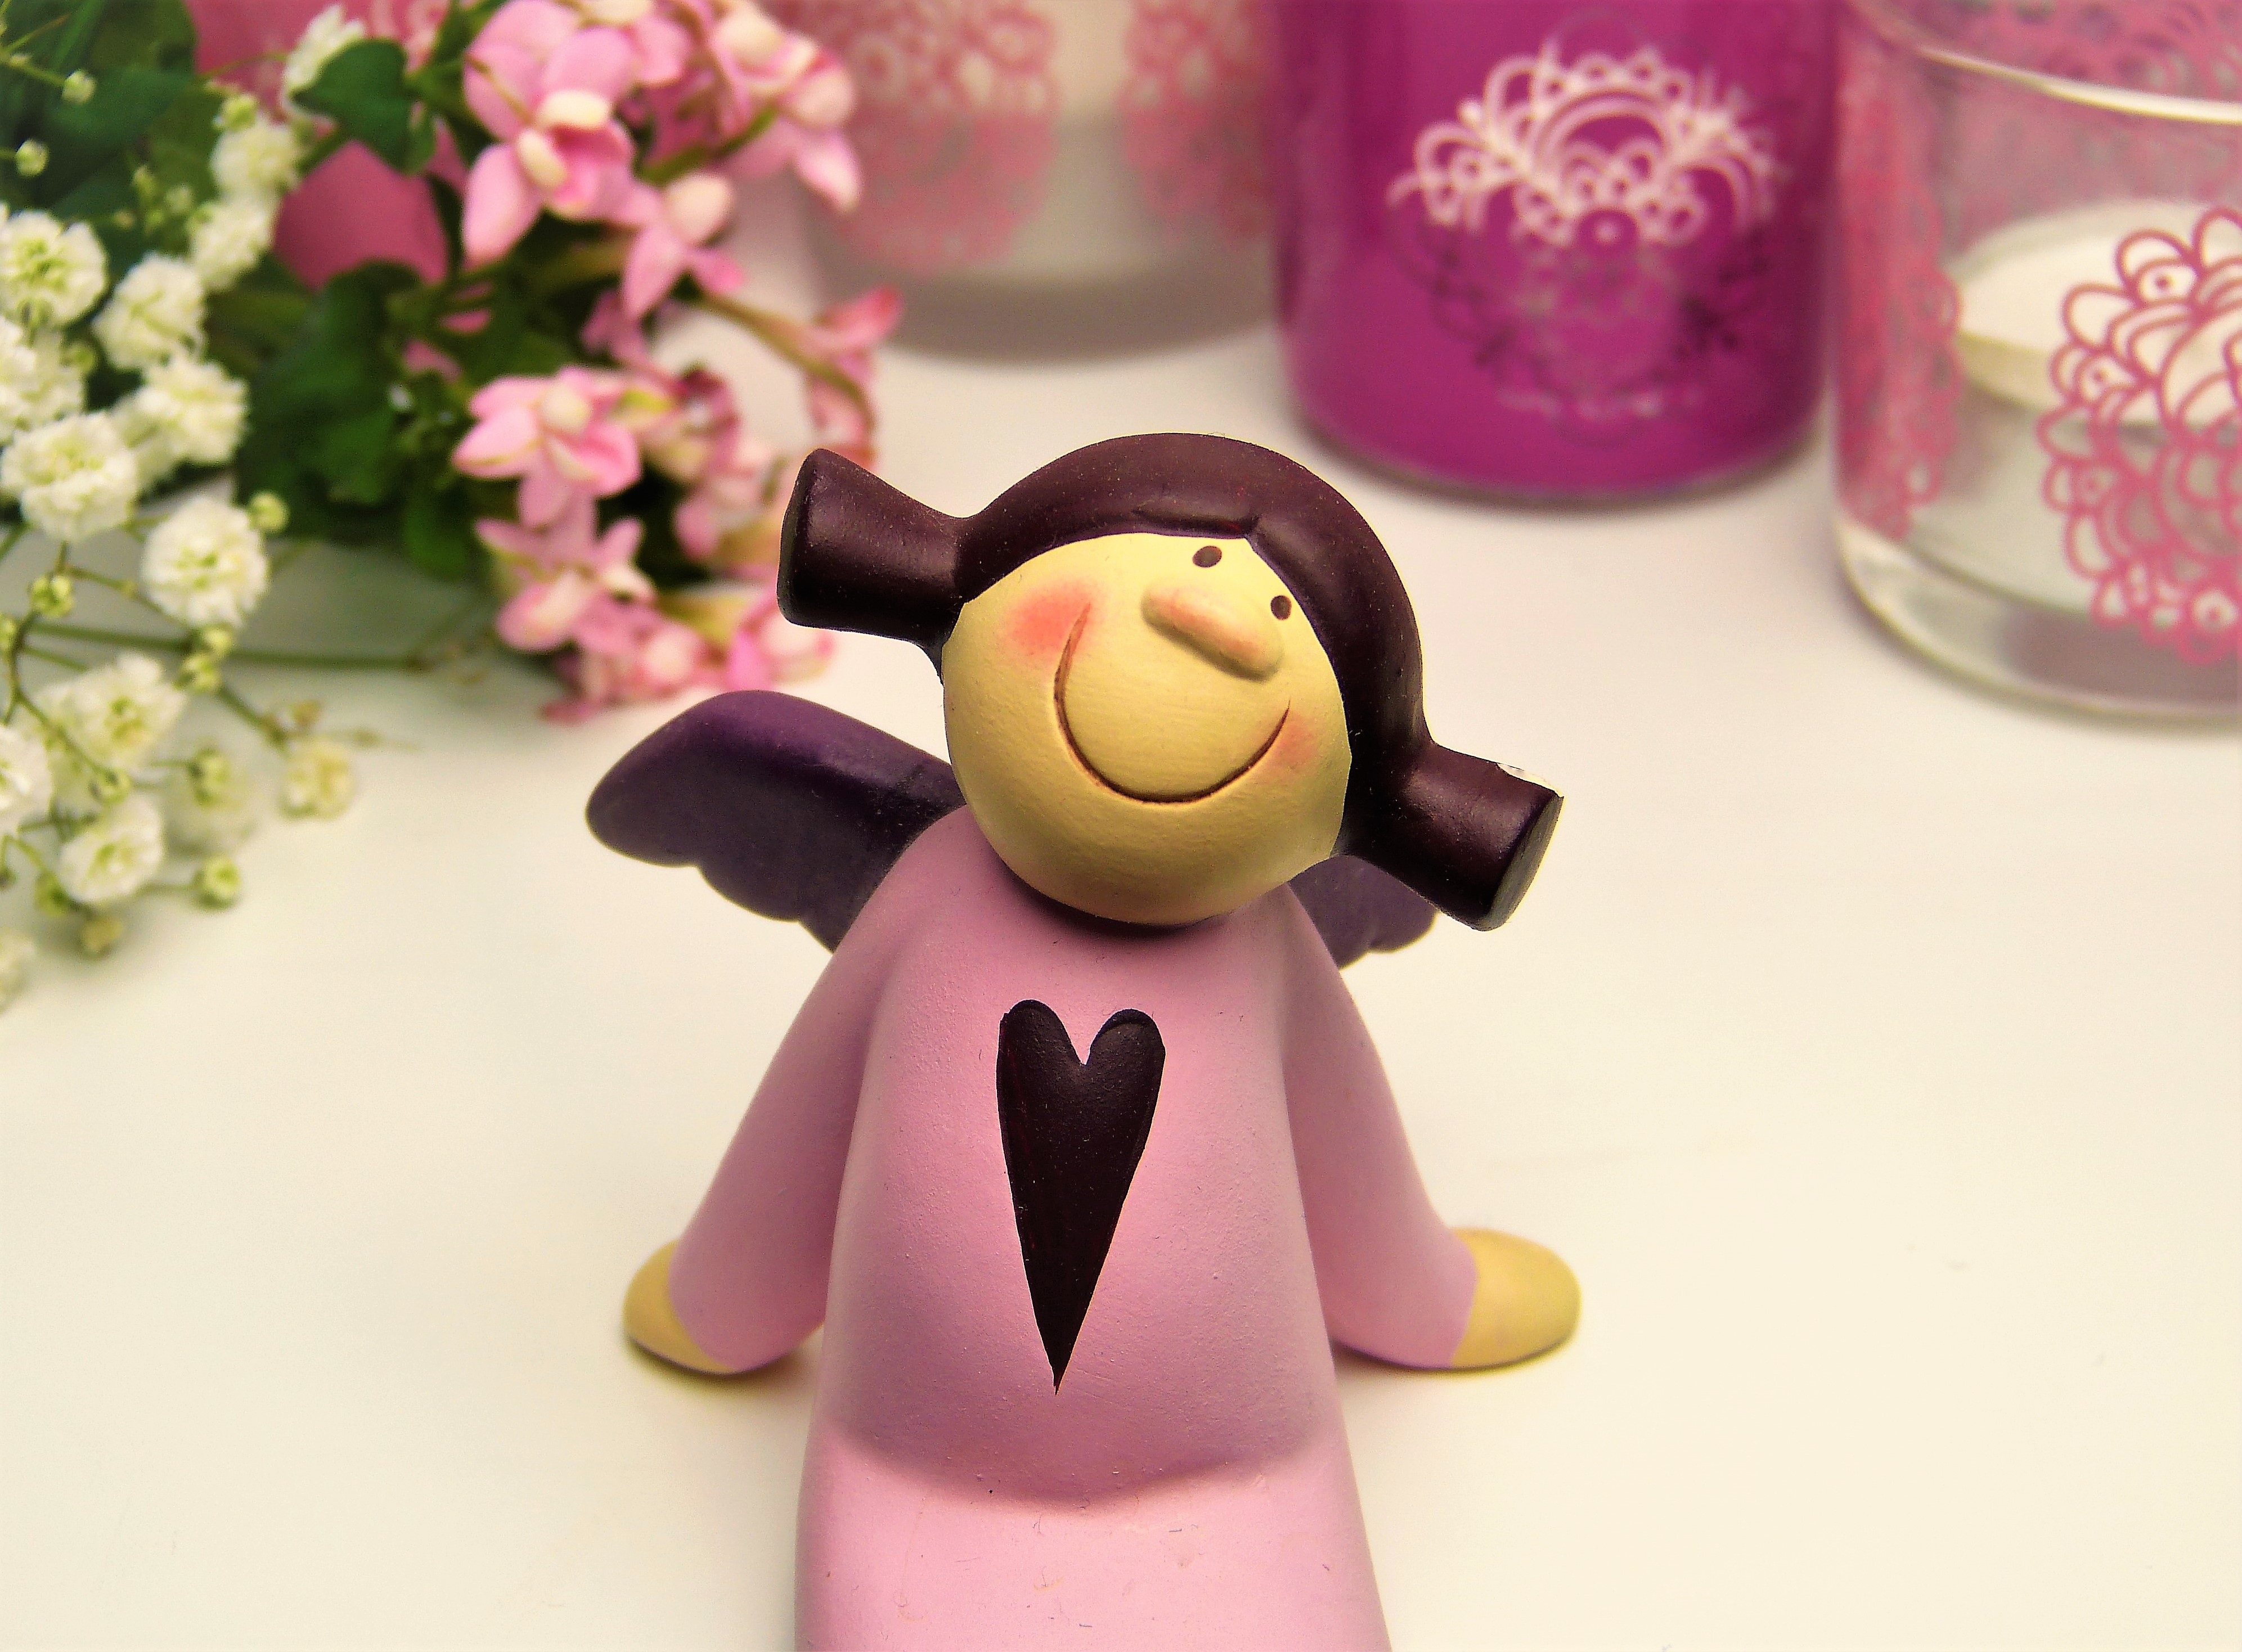
flower, love, heart, food, romance, together, pink, dessert, toy, cake, wedding day, flowers, angel, affection, candles, wishes, birthday, sweetness, emotion, feelings, valentine's day, ceramic figures, by heart, guardian angel, mother's day, father's day, stuffed toy, cake decorating, love angel